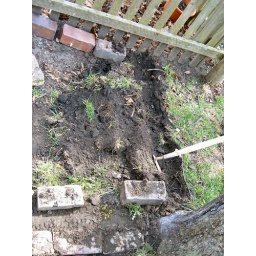
This is the fence corner under our apple tree here I'll but my Buddha statue and some shade flowers